Akhsadan Baba Mausoleum

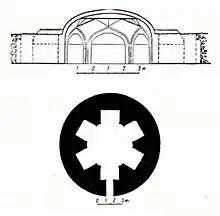

Akhsadan Baba Mausoleum – is a mausoleum of the 14th century, located in Barda, Azerbaijan.